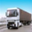
Label: truck